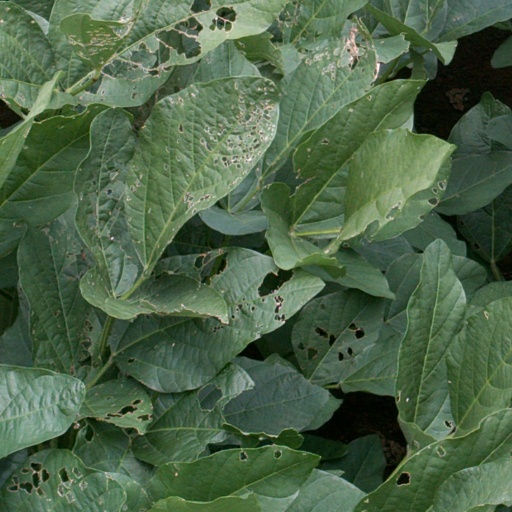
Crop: soybean